Suao Township

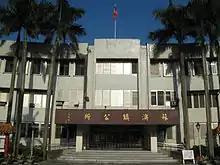
Suao Township office

Suao Township, alternately romanized as Su-ao or Su'ao, is located in southern Yilan County, Taiwan, is an urban township that is famous for its seafood restaurants and cold springs. It is a terminus of National Highway No. 5, the Suao-Hualien Express Way, and the North-Link Line of the Taiwan Railway Administration. It also has two large harbors: Suao Port, a seaport that also houses a naval base, and Nanfang-ao Port, a major fishing port of Taiwan.